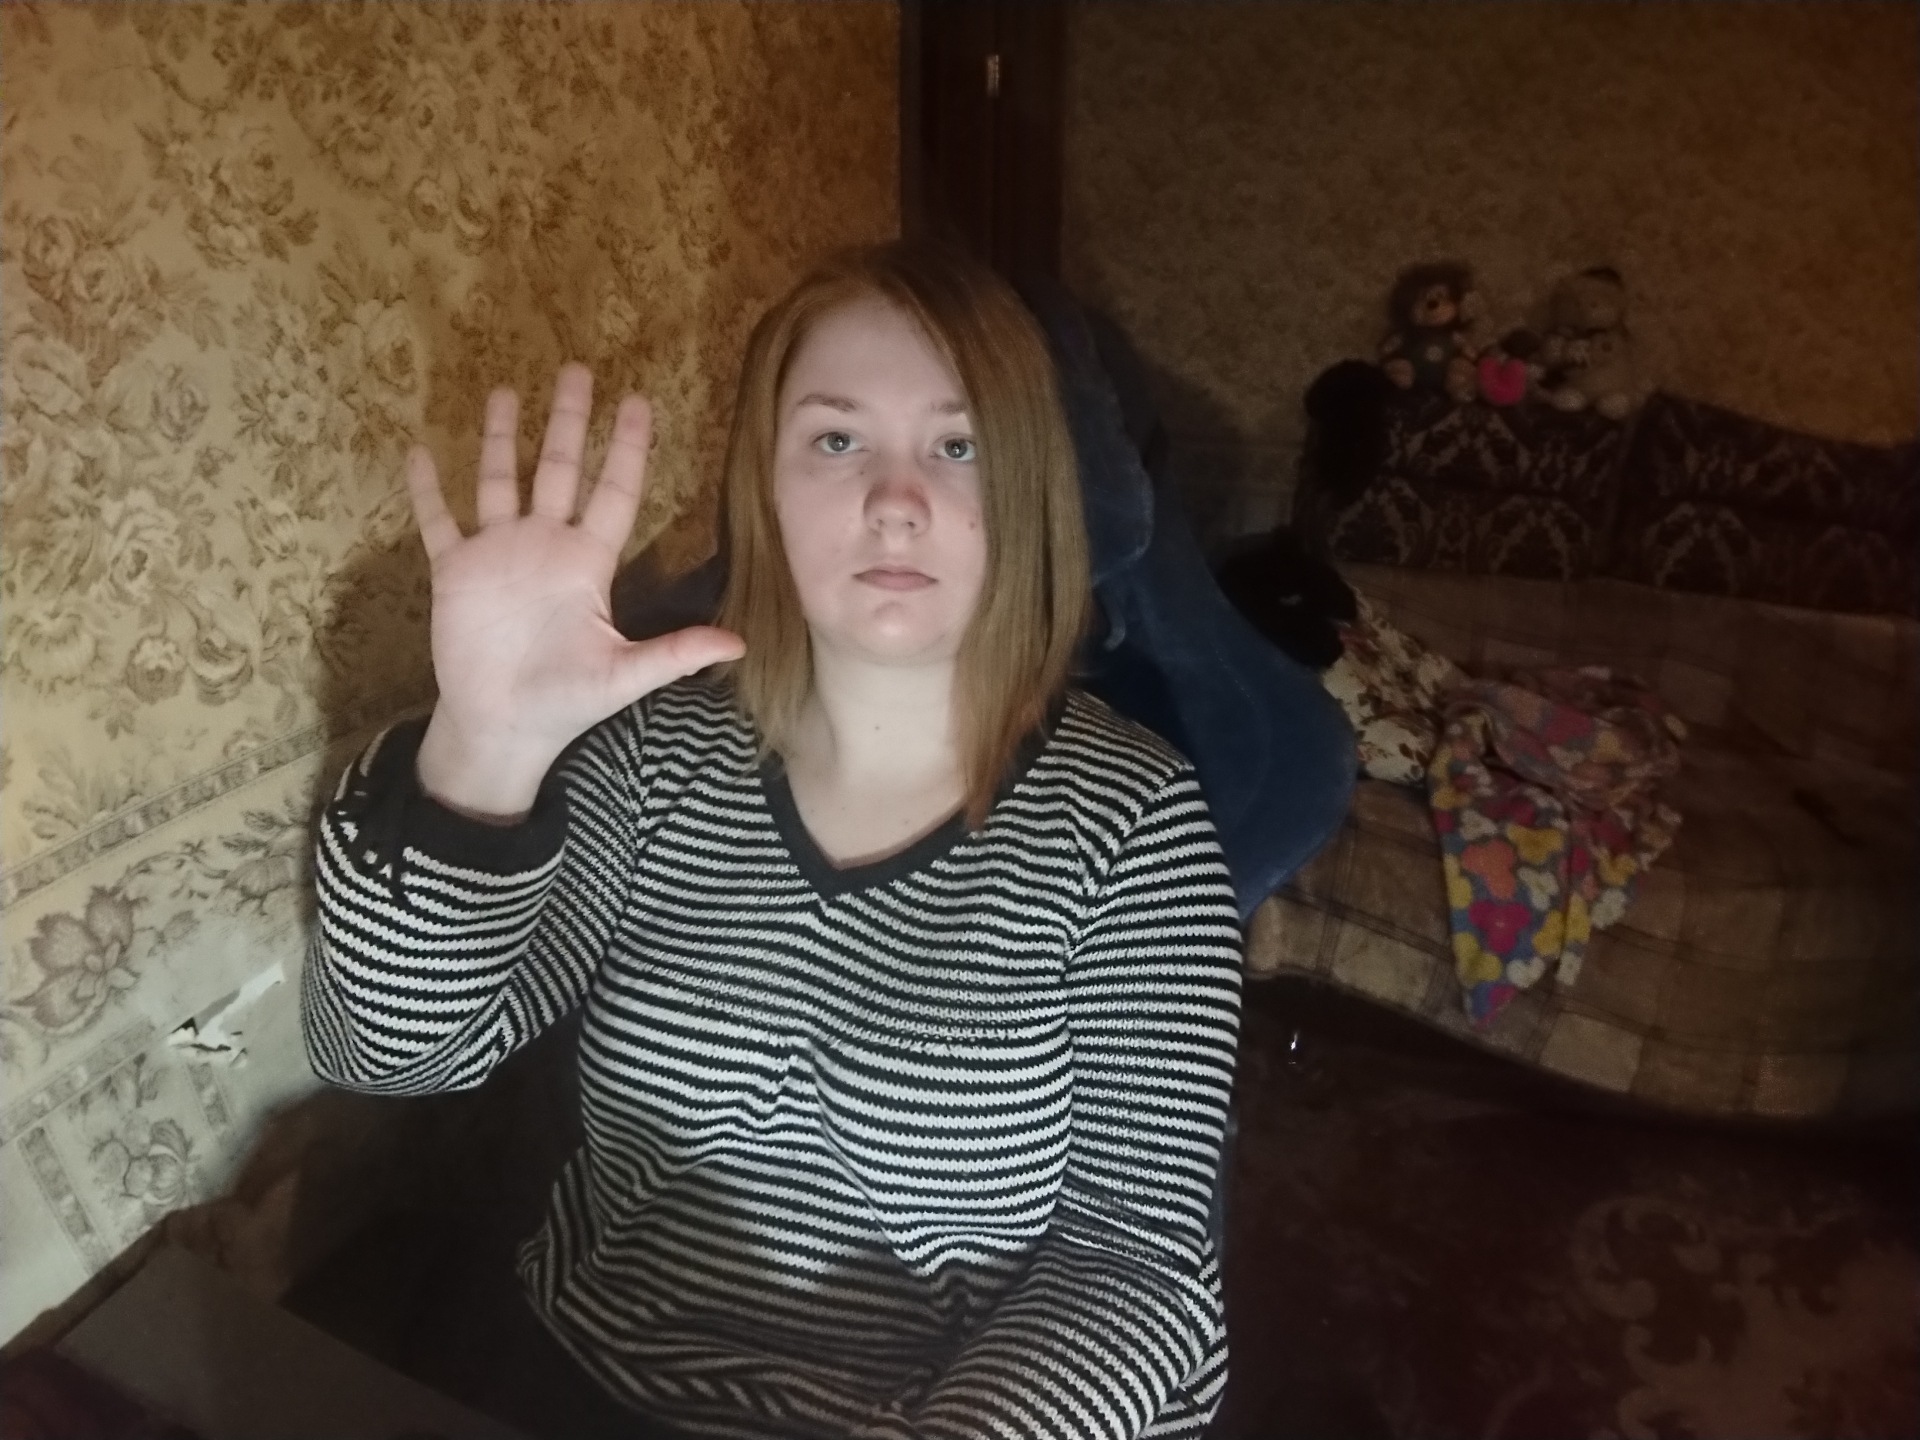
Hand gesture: palm